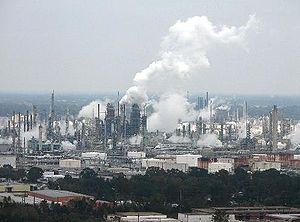
La raffinerie de Baton Rouge est située en Louisiane, dans la ville de Baton Rouge. C'est la quatrième plus importante raffinerie de pétrole des États-Unis, et la deuxième du groupe ExxonMobil sur le sol américain, après celle Baytown au Texas. Sa capacité de raffinage s'élève à 500 000 barils par jour.